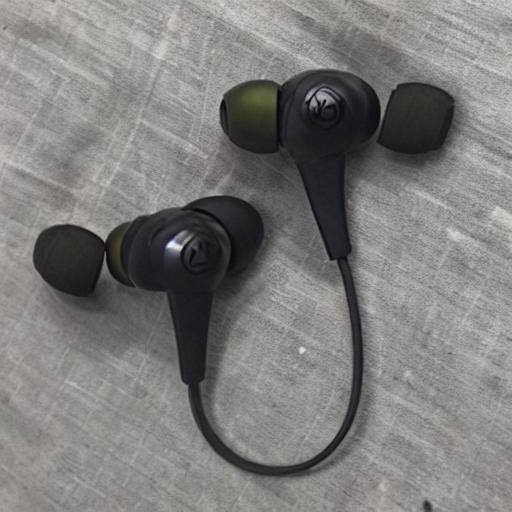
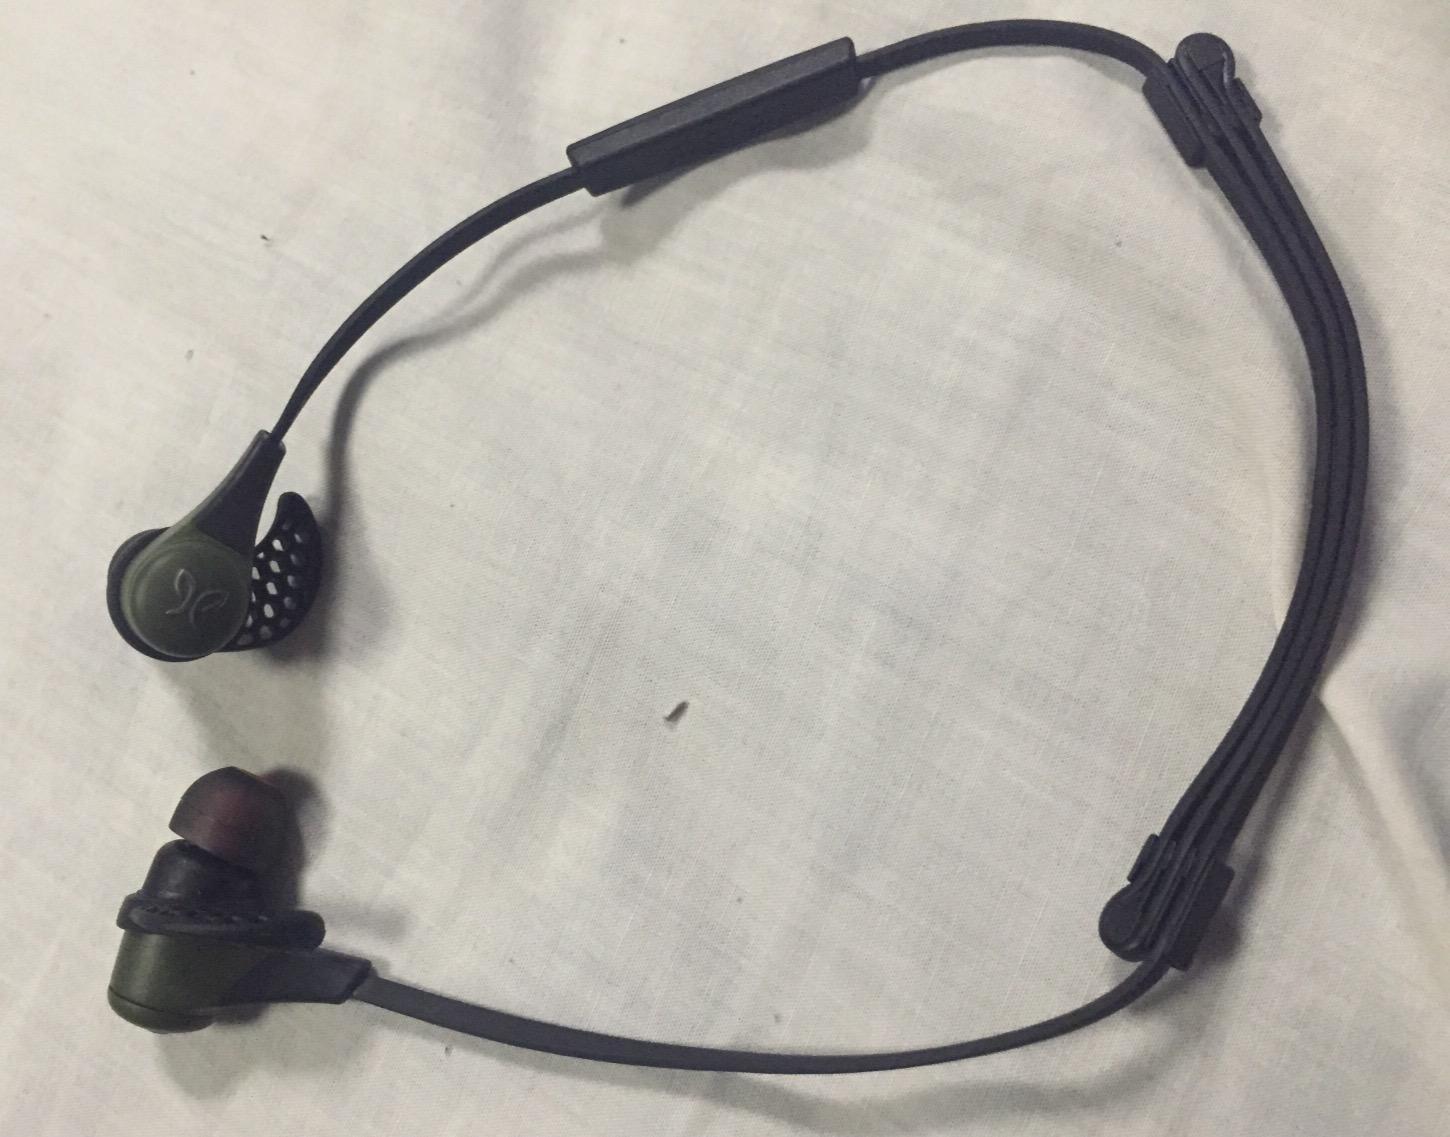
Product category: headphones
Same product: no